Aaron Ward (baseball)

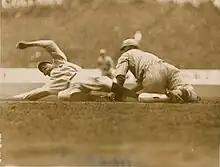
Aaron Ward getting tagged out at 3rd during the first game at Yankee Stadium.

Aaron Lee Ward (August 28, 1896 – January 30, 1961) was an American infielder for the New York Yankees (1917–1926), Chicago White Sox (1927), and Cleveland Indians (1928). A former player at Ouachita Baptist University, Ward spent ten seasons as a reliable utility infielder for the Yankees under Bill Donovan and Miller Huggins, going to three straight World Series in 1921 (where he made a crucial error in Game 7 and sealed the game for the New York Giants getting thrown out at third base in Game 8), 1922 and 1923 (where he would get ten hits). Ward also was on the roster for the 1926 World Series, but did not play in a game for the team, having become a bench player in favor of Tony Lazzeri and Mark Koenig. Ward got the first hit for the Yankees on April 18, 1923, the opening of Yankee Stadium off Boston Red Sox pitcher Howard Ehmke. After several attempts in previous seasons, the Yankees traded Ward to the White Sox in December 1926, where he only lasted a season. The Indians claimed Ward off of waivers in March 1928 before releasing him in June 1928.